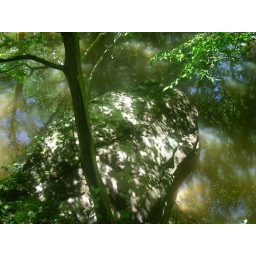
a rock in the water